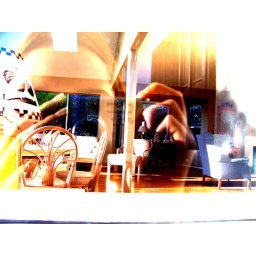
when the curious girl realizes she is under glass